Hasilpur Tehsil

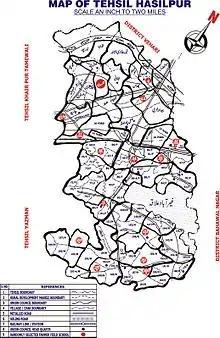
Map of Haislpur Tehsil

According to the 2023 census, the Hasilpur Tehsil population was 506,604, up from 456,006 in 2017 and 317,513 in 1998.